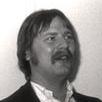
Age: 27